Vision Gran Turismo

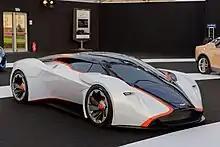
Aston Martin DP100 Vision Gran Turismo at the 2015 Festival Automobile International

Released alongside the Nissan Concept 2020, Aston Martin's Vision Gran Turismo car is called the Aston Martin DP100 Vision Gran Turismo, with "DP" being an acronym for "Design Prototype". It contains an twin-turbo V12 engine, headlights nestled within NACA ducts on the front fenders, active wheel "blades" to aid in brake cooling, and "light blade" taillights later seen on the limited-production Vulcan.